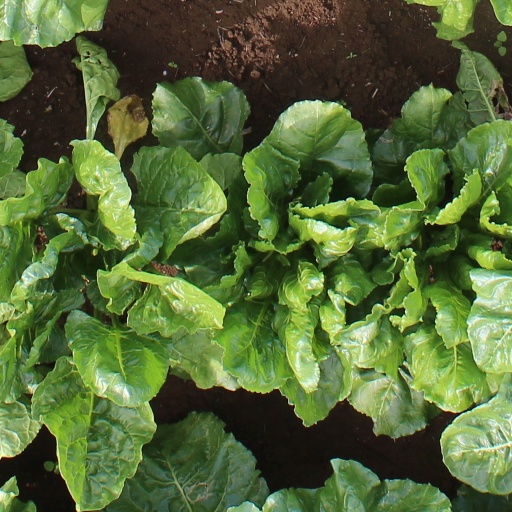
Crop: sugar beet